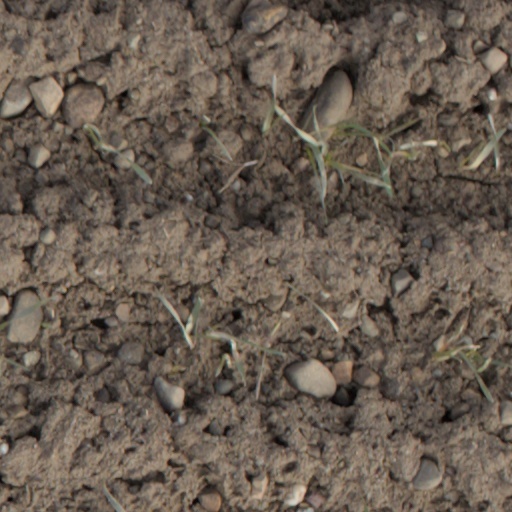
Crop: wheat